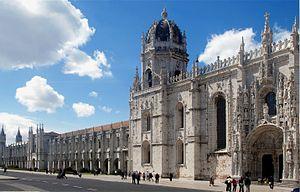
Les Sept Merveilles du Portugal est une liste de merveilles culturelles situées au Portugal. Le choix des sept Merveilles du Portugal est une initiative soutenue par le Ministère de la Culture du Portugal et organisée par un consortium composé par Y&R Brands S.A. et Realizar S.A. qui cherchait à élire les sept monuments les plus pertinentes du patrimoine architectural portugais.
Le style manuélin ou art manuélin est un terme adopté au XIXᵉ siècle afin de désigner l’esprit créatif portugais qui s'est développé sous le règne du roi Manuel Iᵉʳ du Portugal à la fin du XVᵉ siècle. Le Portugal est alors la première puissance maritime du monde et les Grandes découvertes apportent une grande richesse et une nouvelle vision du monde. De lointaines civilisations se découvrent au monde et beaucoup d’artistes étrangers viennent travailler au Portugal : de cette rencontre de cultures est né le style manuélin.
Le Monastère des Hiéronymites est un monastère portugais de l'Ordre de Saint-Jérôme, témoignage monumental de la richesse des découvertes portugaises à travers le monde. Comme la tour de Belém, il est un exemple significatif du style manuélin.